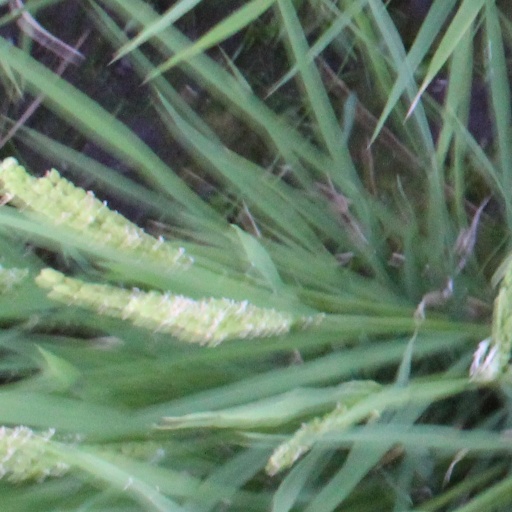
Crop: rice